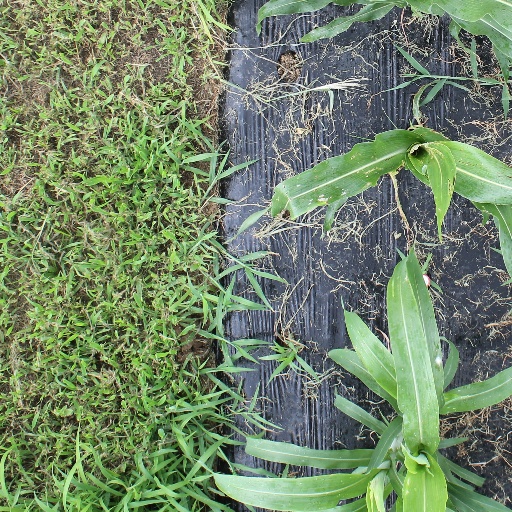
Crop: sorghum